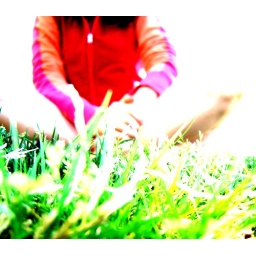
sitting in grass